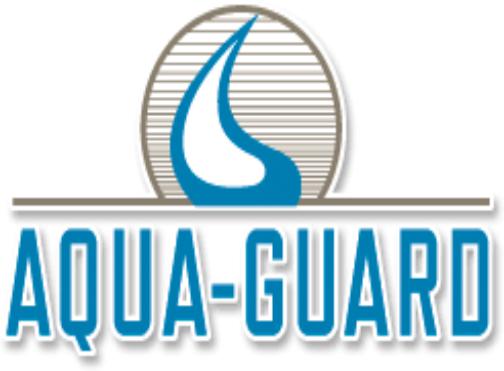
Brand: Aqua Guard
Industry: Others